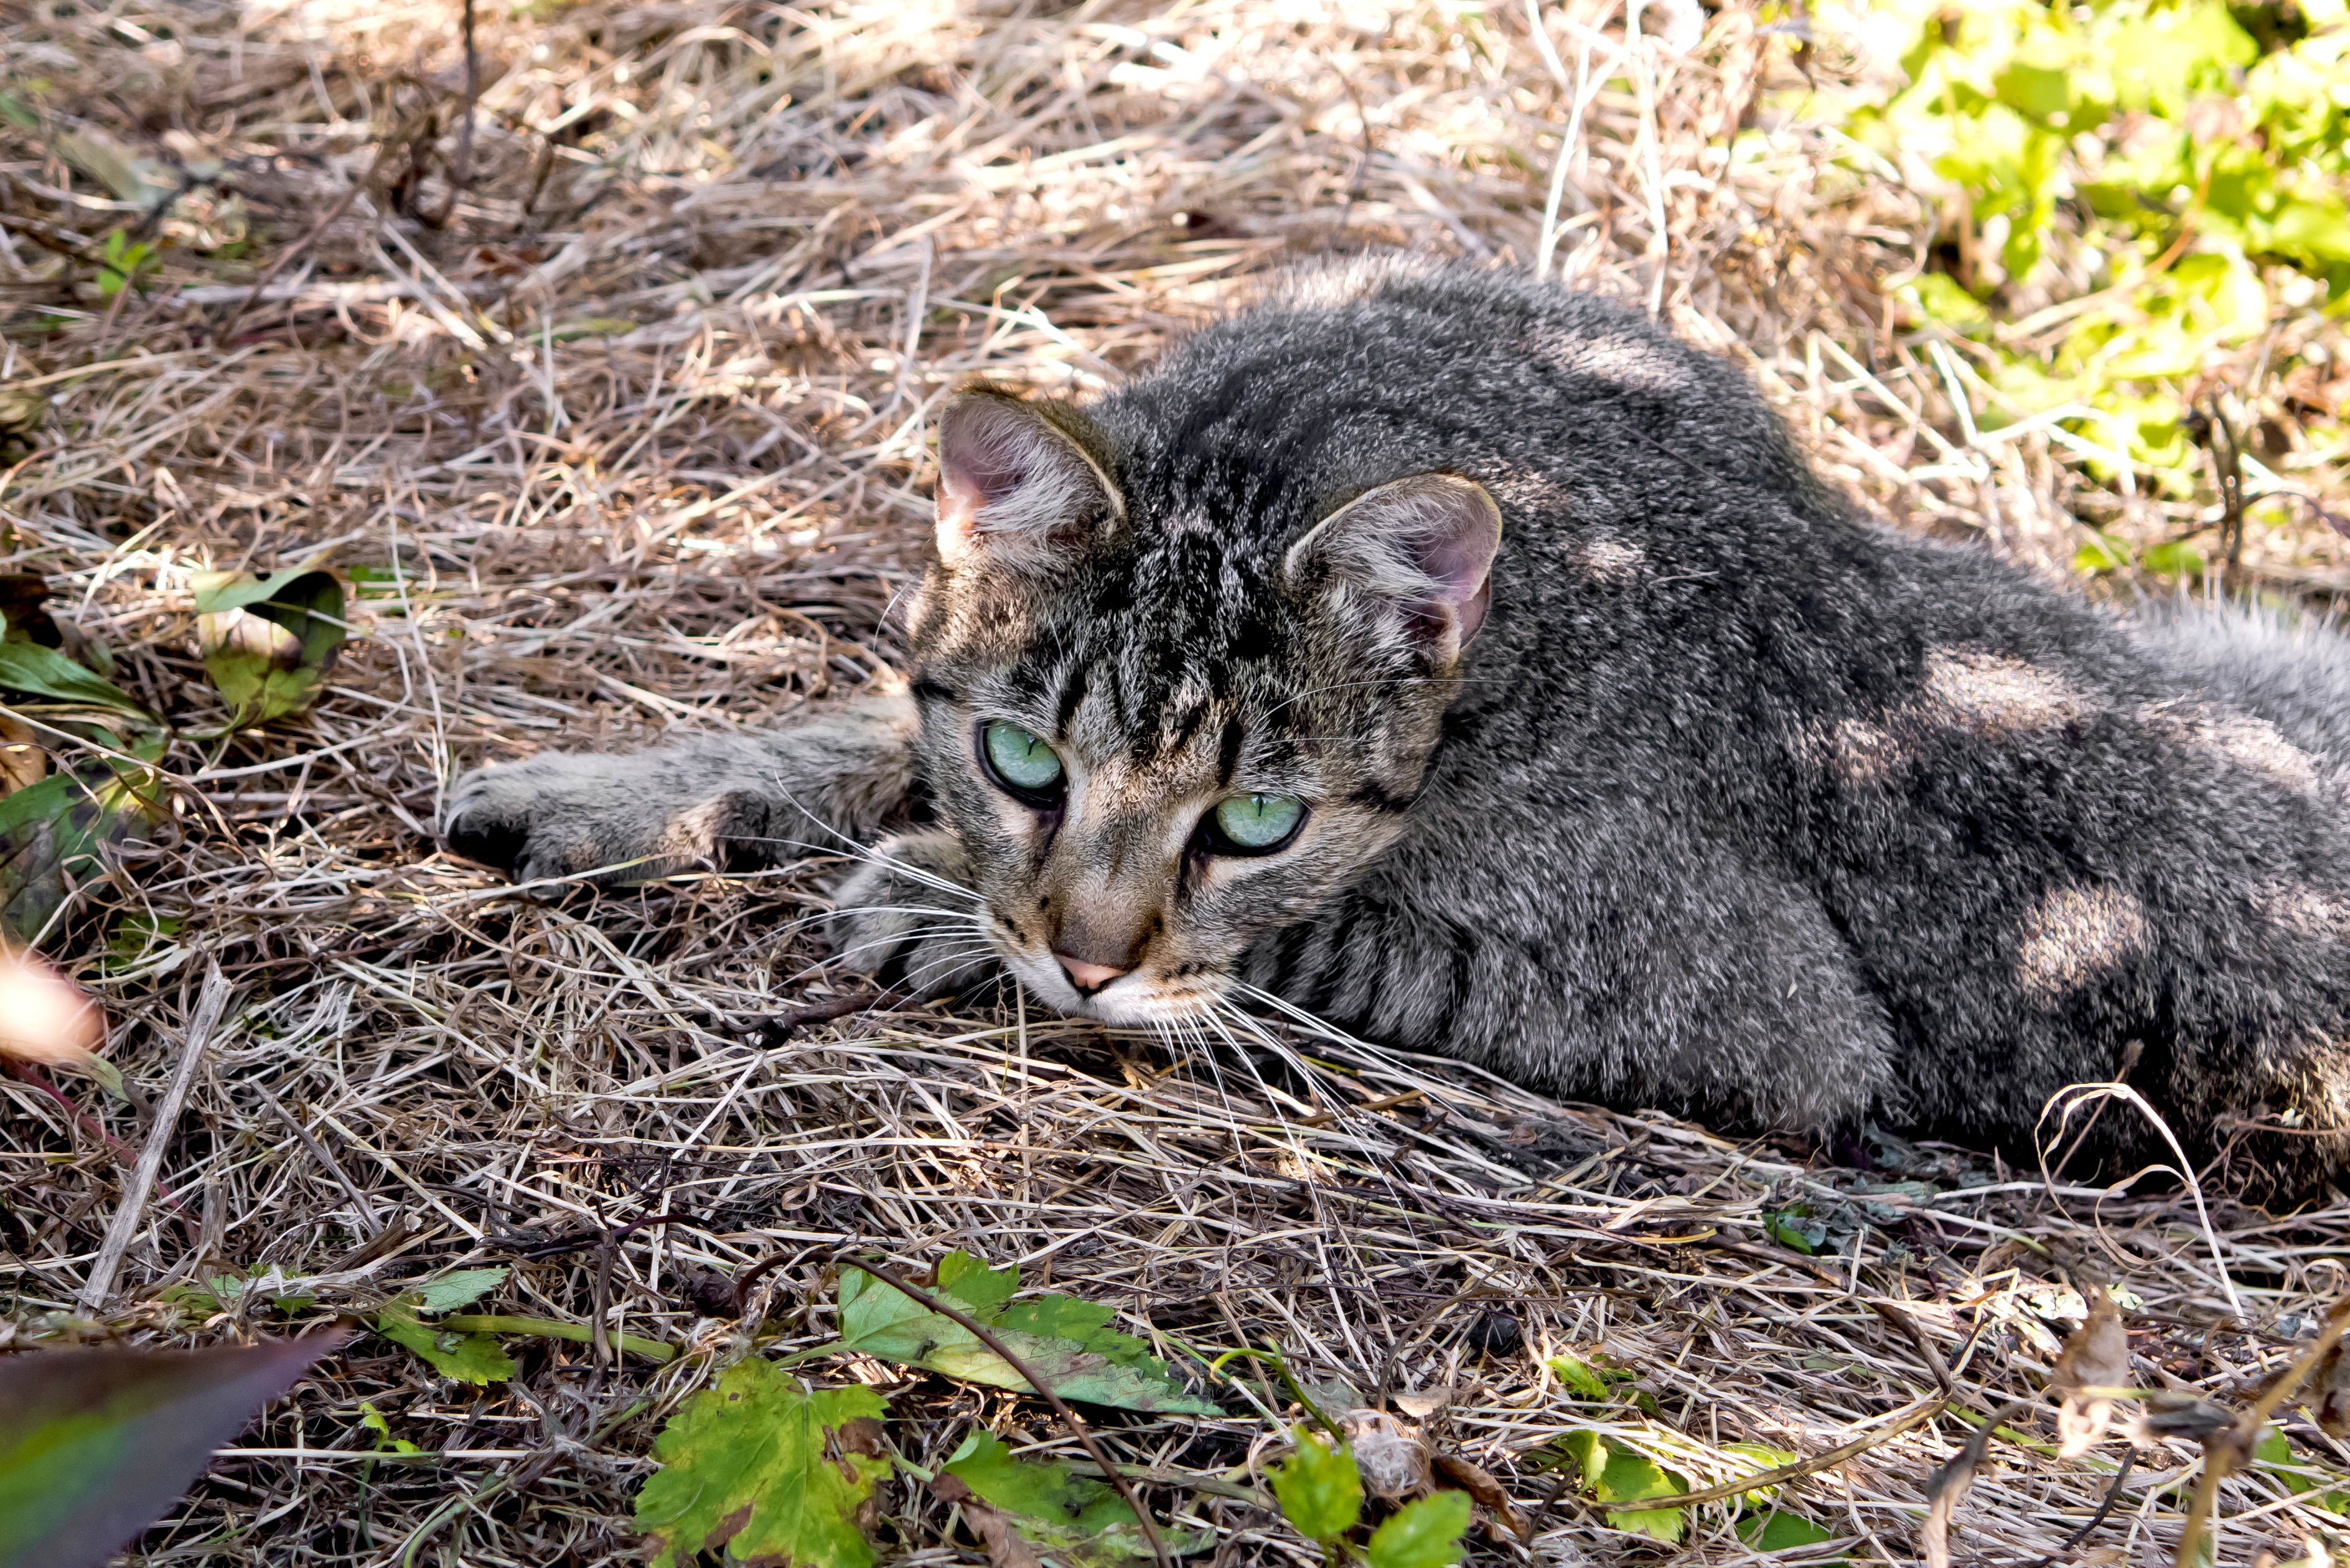
nature, grass, animal, wildlife, pet, cat, autumn, mammal, rest, garden, fauna, eyes, vertebrate, lie, wild cat